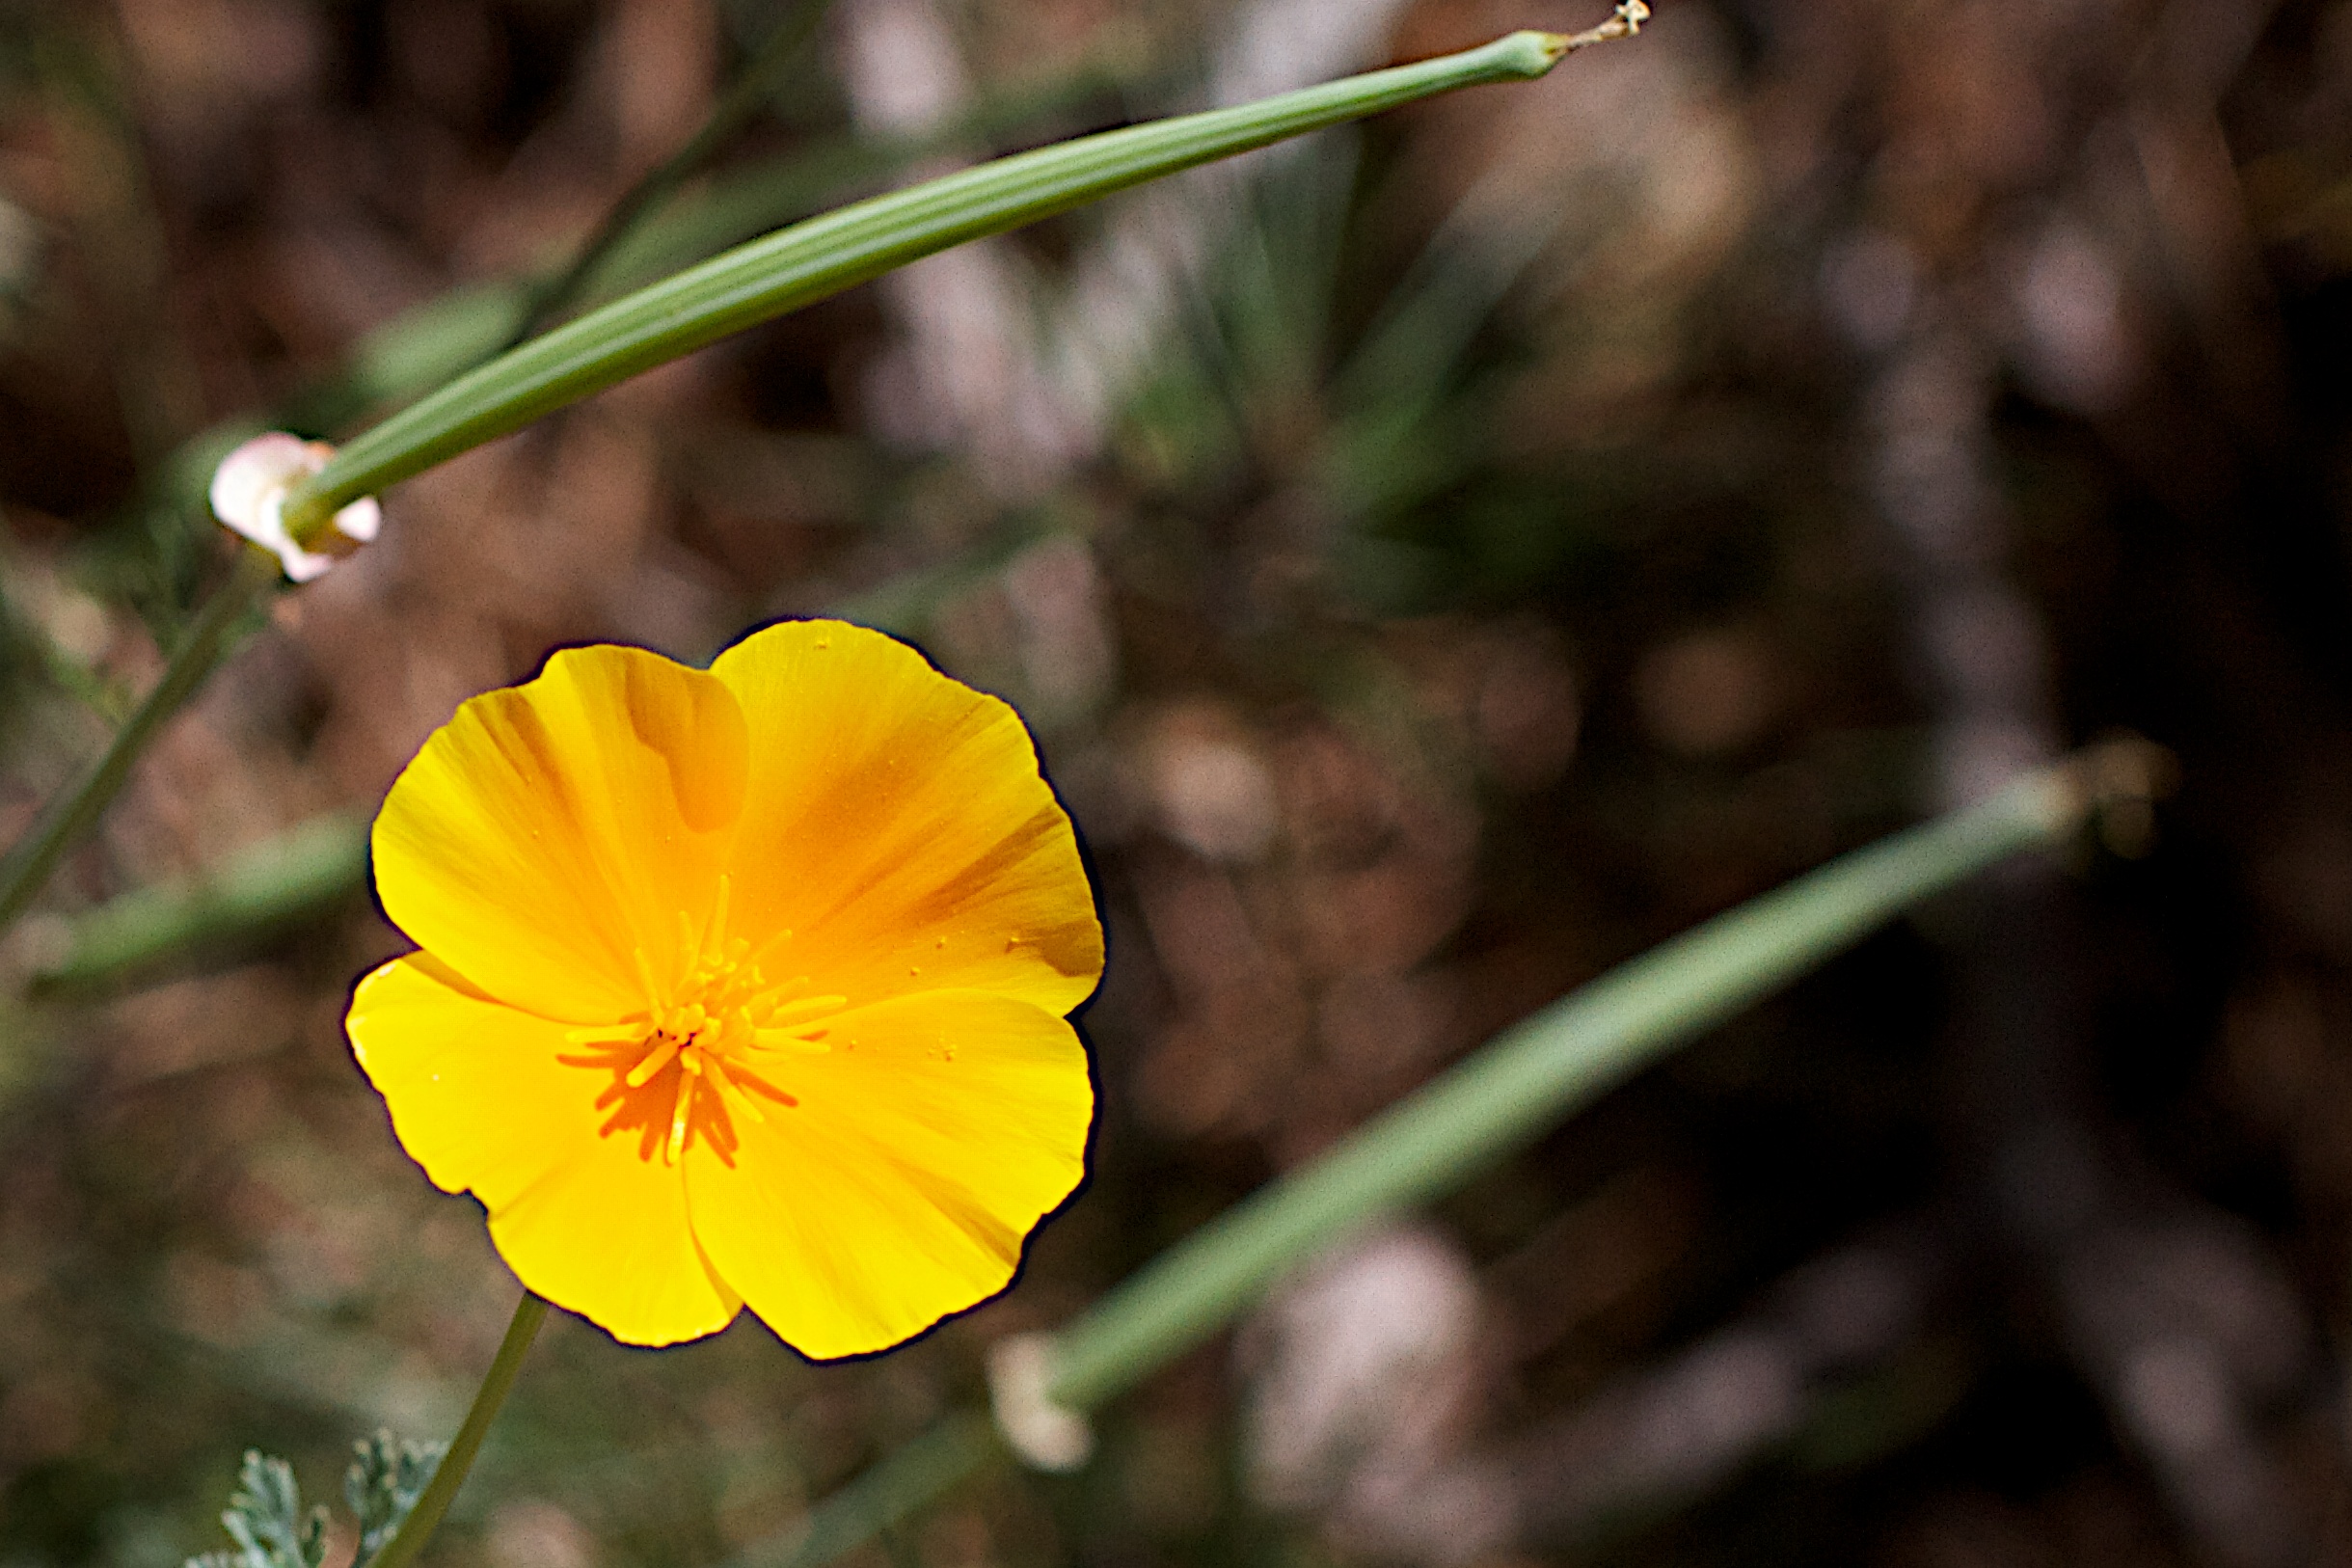
nature, blossom, plant, leaf, flower, petal, botany, yellow, flora, wildflower, close up, macro photography, flowering plant, plant stem, land plant